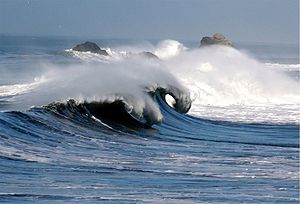
Havbølge
Havbølger
Havbølger, indenfor væskedynamikken betegnet vindgenererede bølger, er vands overfladebølger, som opstår på den frie overflade af en vandmasse. De stammer fra vinden, der blæser over en væskes overflade, og kan rejse mange kilometer før de når land. Havbølger kan variere i størrelse fra små kapillarbølger til bølger der er mere end 100 ft høje.